34th Street–Hudson Yards station

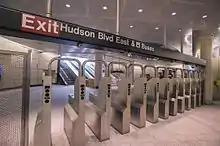
Large bank of turnstiles in upper mezzanine, built to accommodate future rush-hour crowds

The approximately station, designed by Dattner Architects, has a single wide island platform serving two tracks, as well as eight staircases between the lower mezzanine and the platform. The platform is wide, which makes it much wider than many other island platforms in the subway system; by comparison, the Chambers Street station in Lower Manhattan has platforms that are wide, and the Second Avenue Subway stations are wide. The platform, at long, is among the longest in the IRT system, as well as the longest "column-free" platform of any station in the system. The 7 train stops here at all times, and the <7> train stops here during rush hours in the peak direction. The station is the western terminus of the 7 train; the next stop to the east is Times Square.